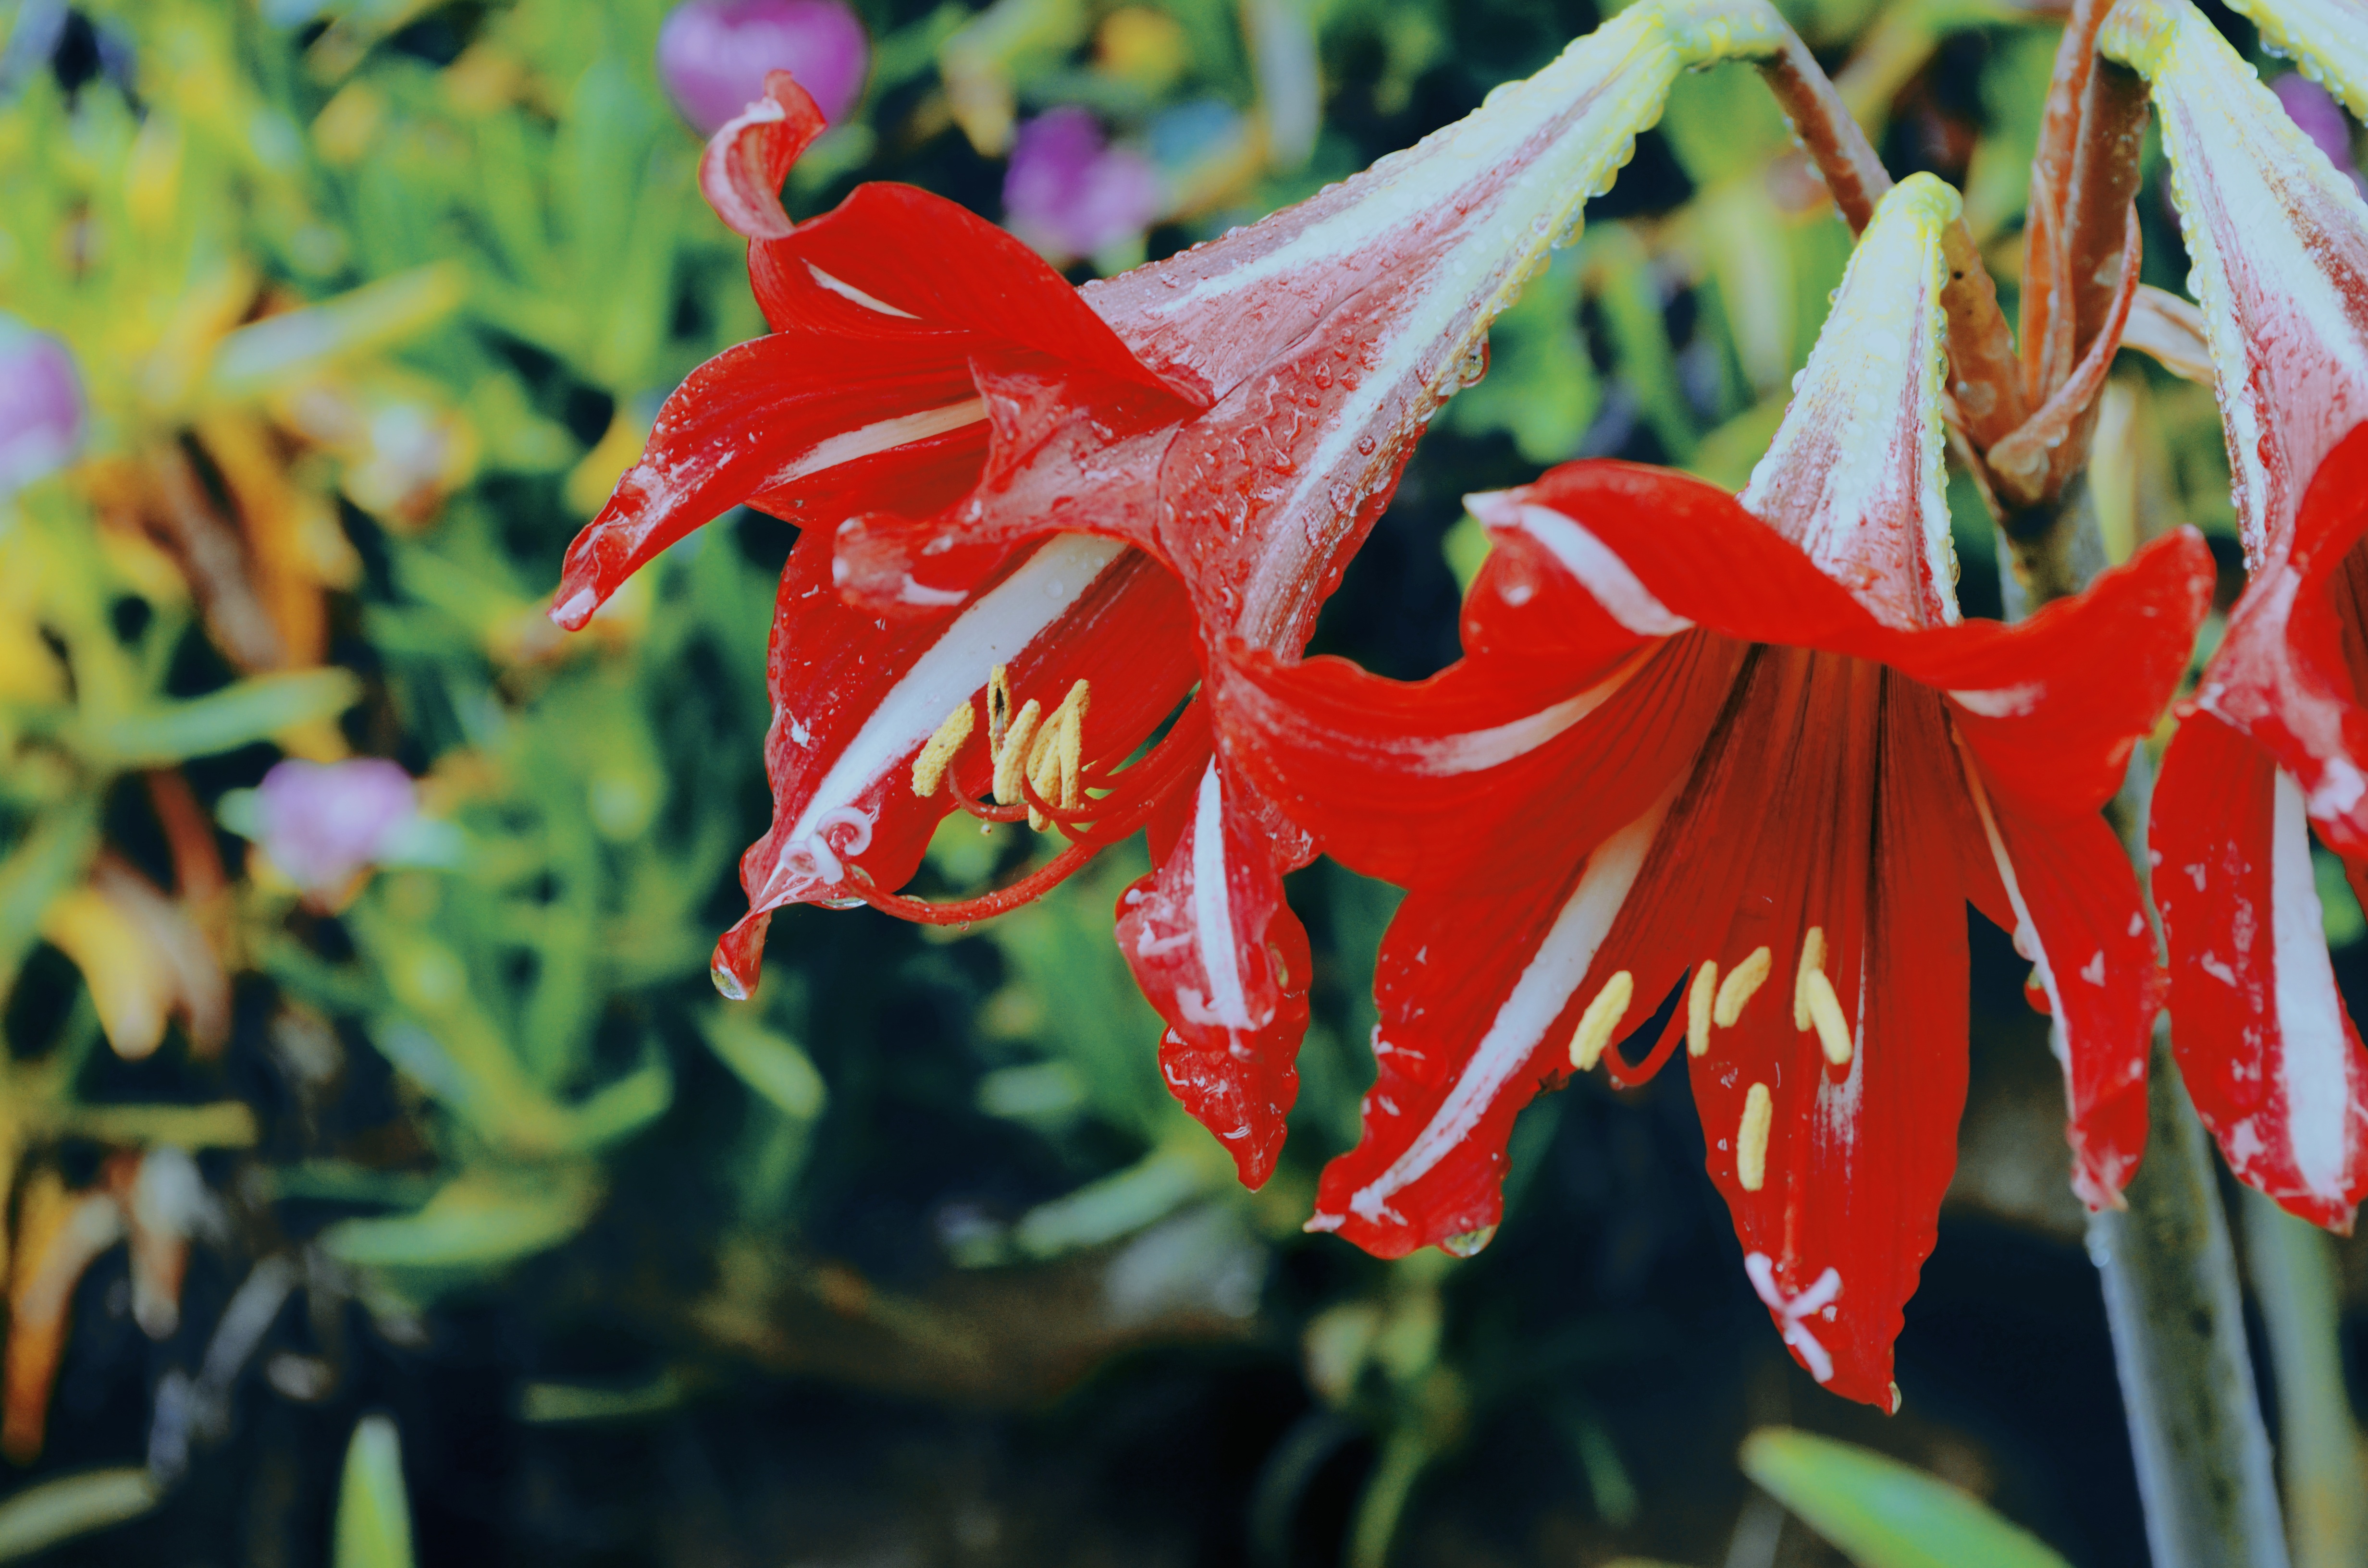
plant, leaf, flower, red, autumn, botany, flora, shrub, lily, macro photography, flowering plant, land plant, amaryllis belladonna